2nd Battalion, Royal Australian Regiment

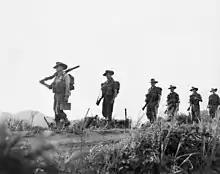
Soldiers from 2RAR withdraw to the DMZ Korea, 1953

On 9 July 1953 the battalion relieved the 1st Battalion, The King's Regiment around a feature known as 'The Hook' on the left flank of the 1st Commonwealth Division. As peace talks were currently under way, offensive operations were not undertaken by the Australians in this time, although 2 RAR continued to conduct patrolling operations, as well as the myriad of other tasks associated with defense such as maintaining minefields, digging trenches, capturing prisoners and collecting intelligence.